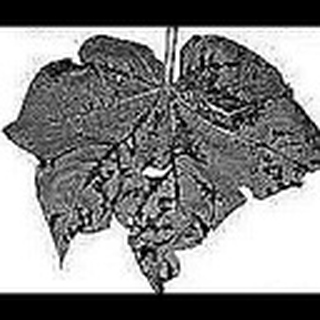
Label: cotton_bacterial_blight